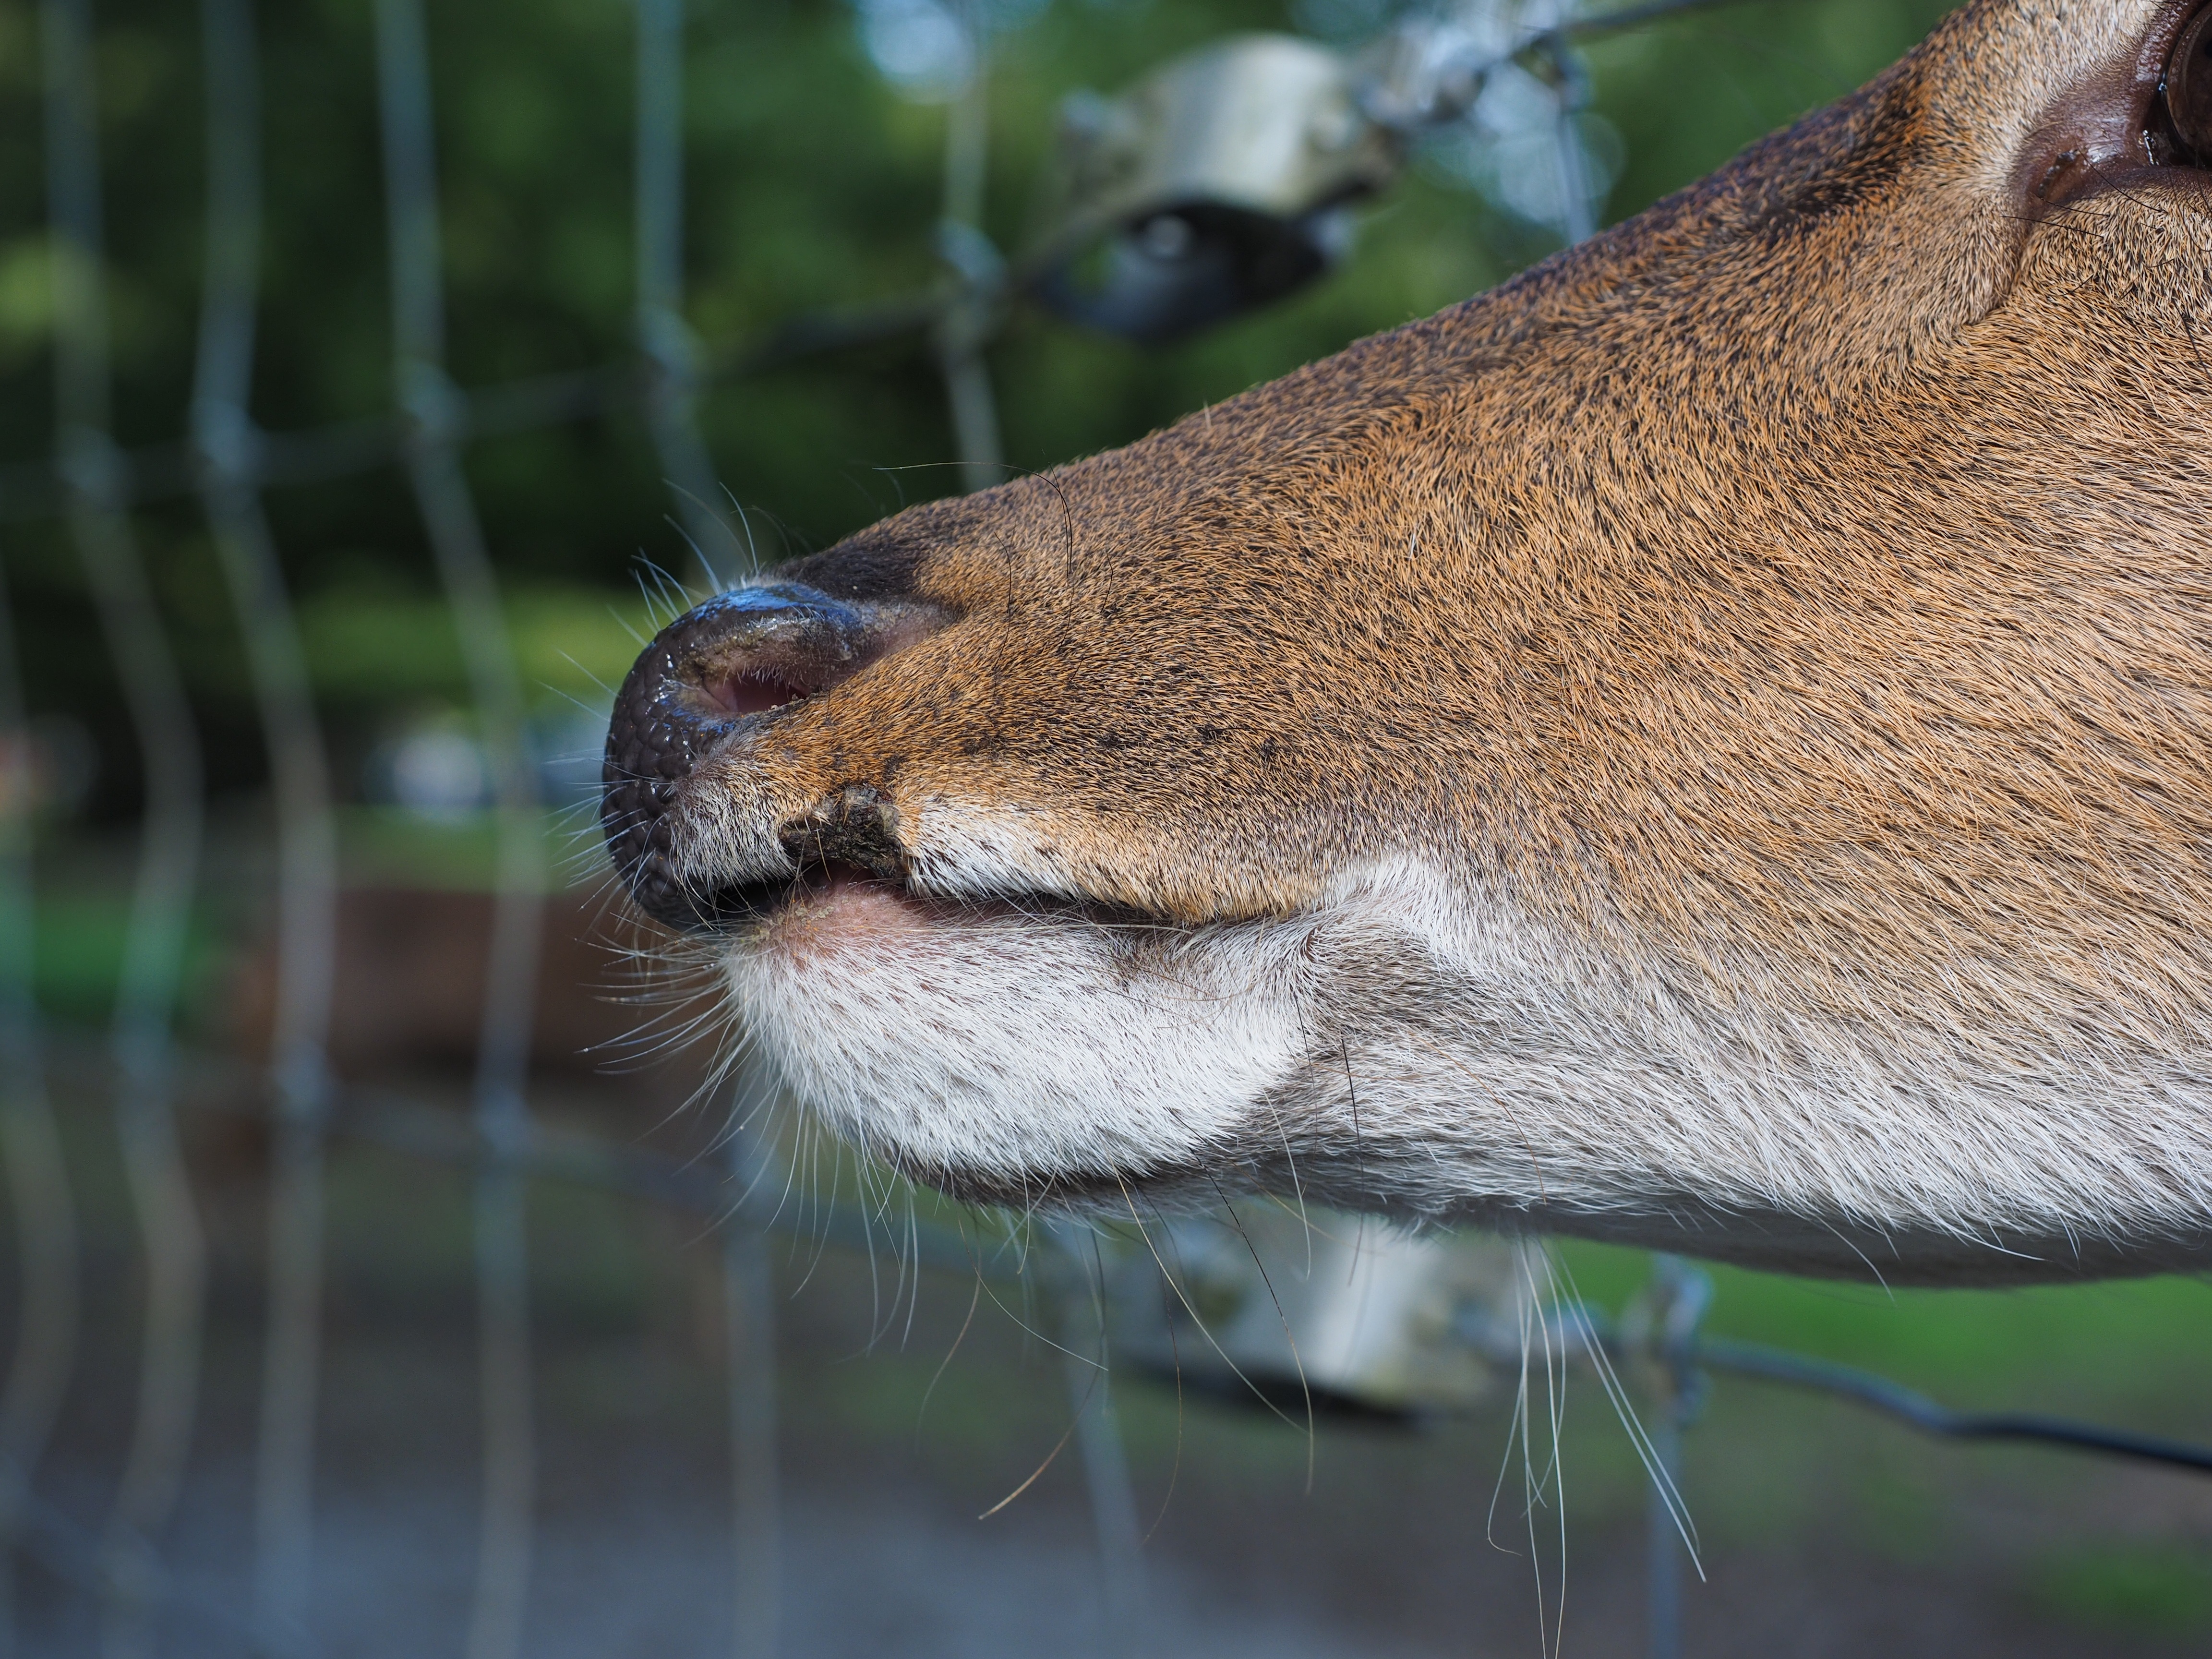
nature, fence, animal, wildlife, zoo, mammal, fauna, close up, nose, whiskers, snout, vertebrate, hirsch, roe deer, fallow deer, hungry, sika deer